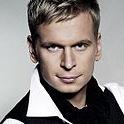
Age: 24